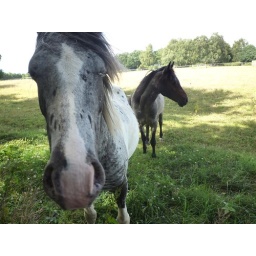
Nethermore Woods, Wilts, 21.7.2010Horses sharing a field with some transmitter masts below Nethermore Woods, on the road leading to Reybridge